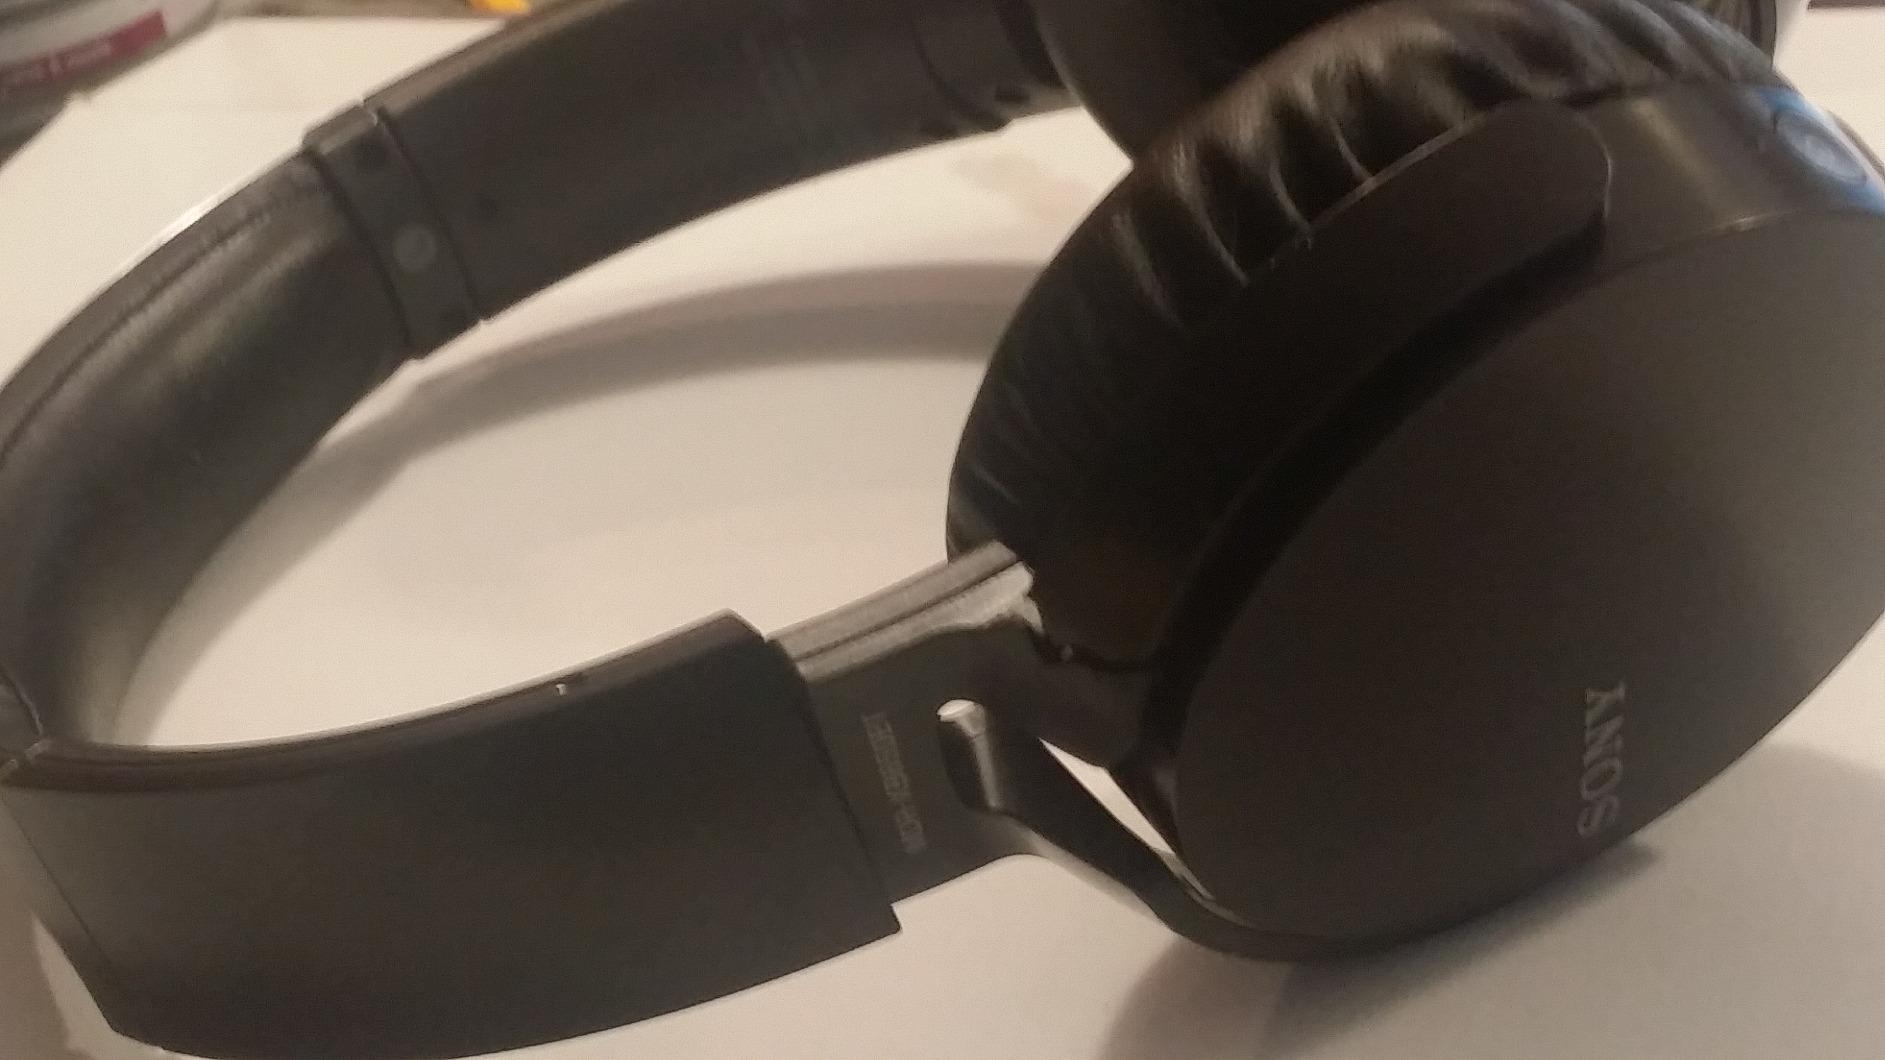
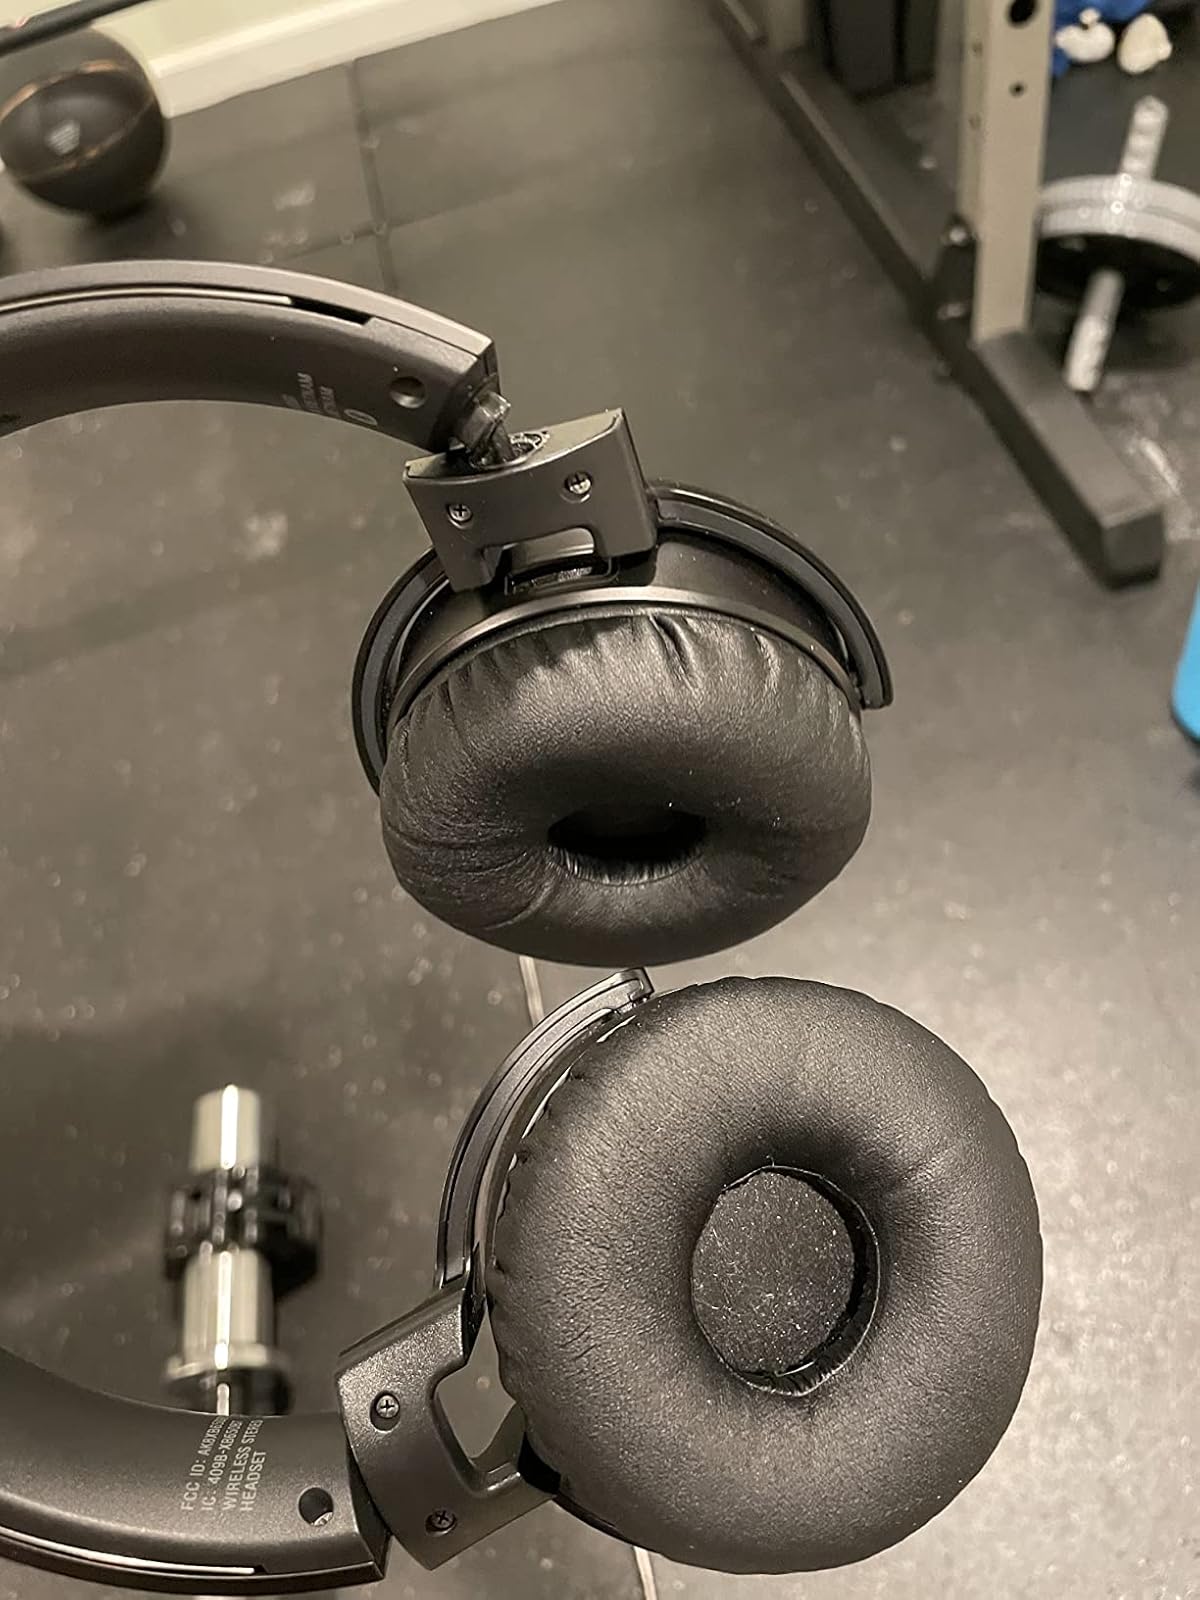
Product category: headphones
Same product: yes